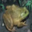
Label: frog